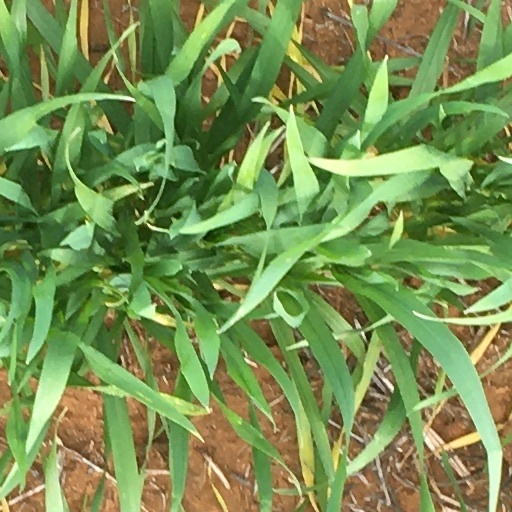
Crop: wheat